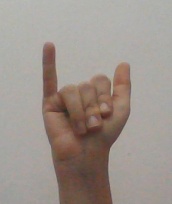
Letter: ya